Baku Metro

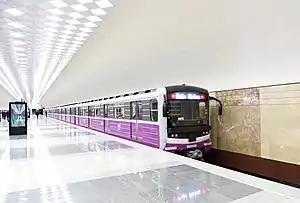
81-717M/714M Type with old front. (Modernized in Tbilisi, Georgia)

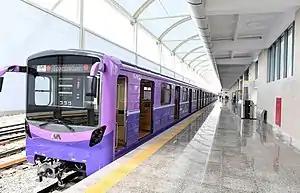
81-717M/714M Type with new front (Modernized locally by Baku Metro)

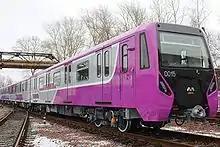
81-760B/761B/763B "Oka" Type.

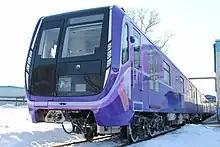
81-765.B/766.B "Moscow" Type.

Since 2014, the refurbishment of 81-717/714 (and their modifications .5 .5B and .5M) has been underway in Tbilisi's branch of ZREPS. During the refurbishment, the front car is fitted with a new fibreglass cab end similar to those operating on the Prague Metro. Inside the train, it is fitted with new cab instruments as well as new seats, although the interior is kept relatively the same. Aside from the visual changes, the train is also fitted with new electrical equipment. Since the beginning of the programme the design of the front ends has been altered and now features a different headlamp design and the shape has been slightly changed.